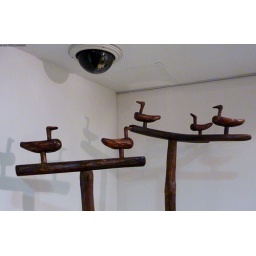
The Kimchee Museum near Hyundai store - Seoul Korea - the sotdae, or good luck birds - usually ducks